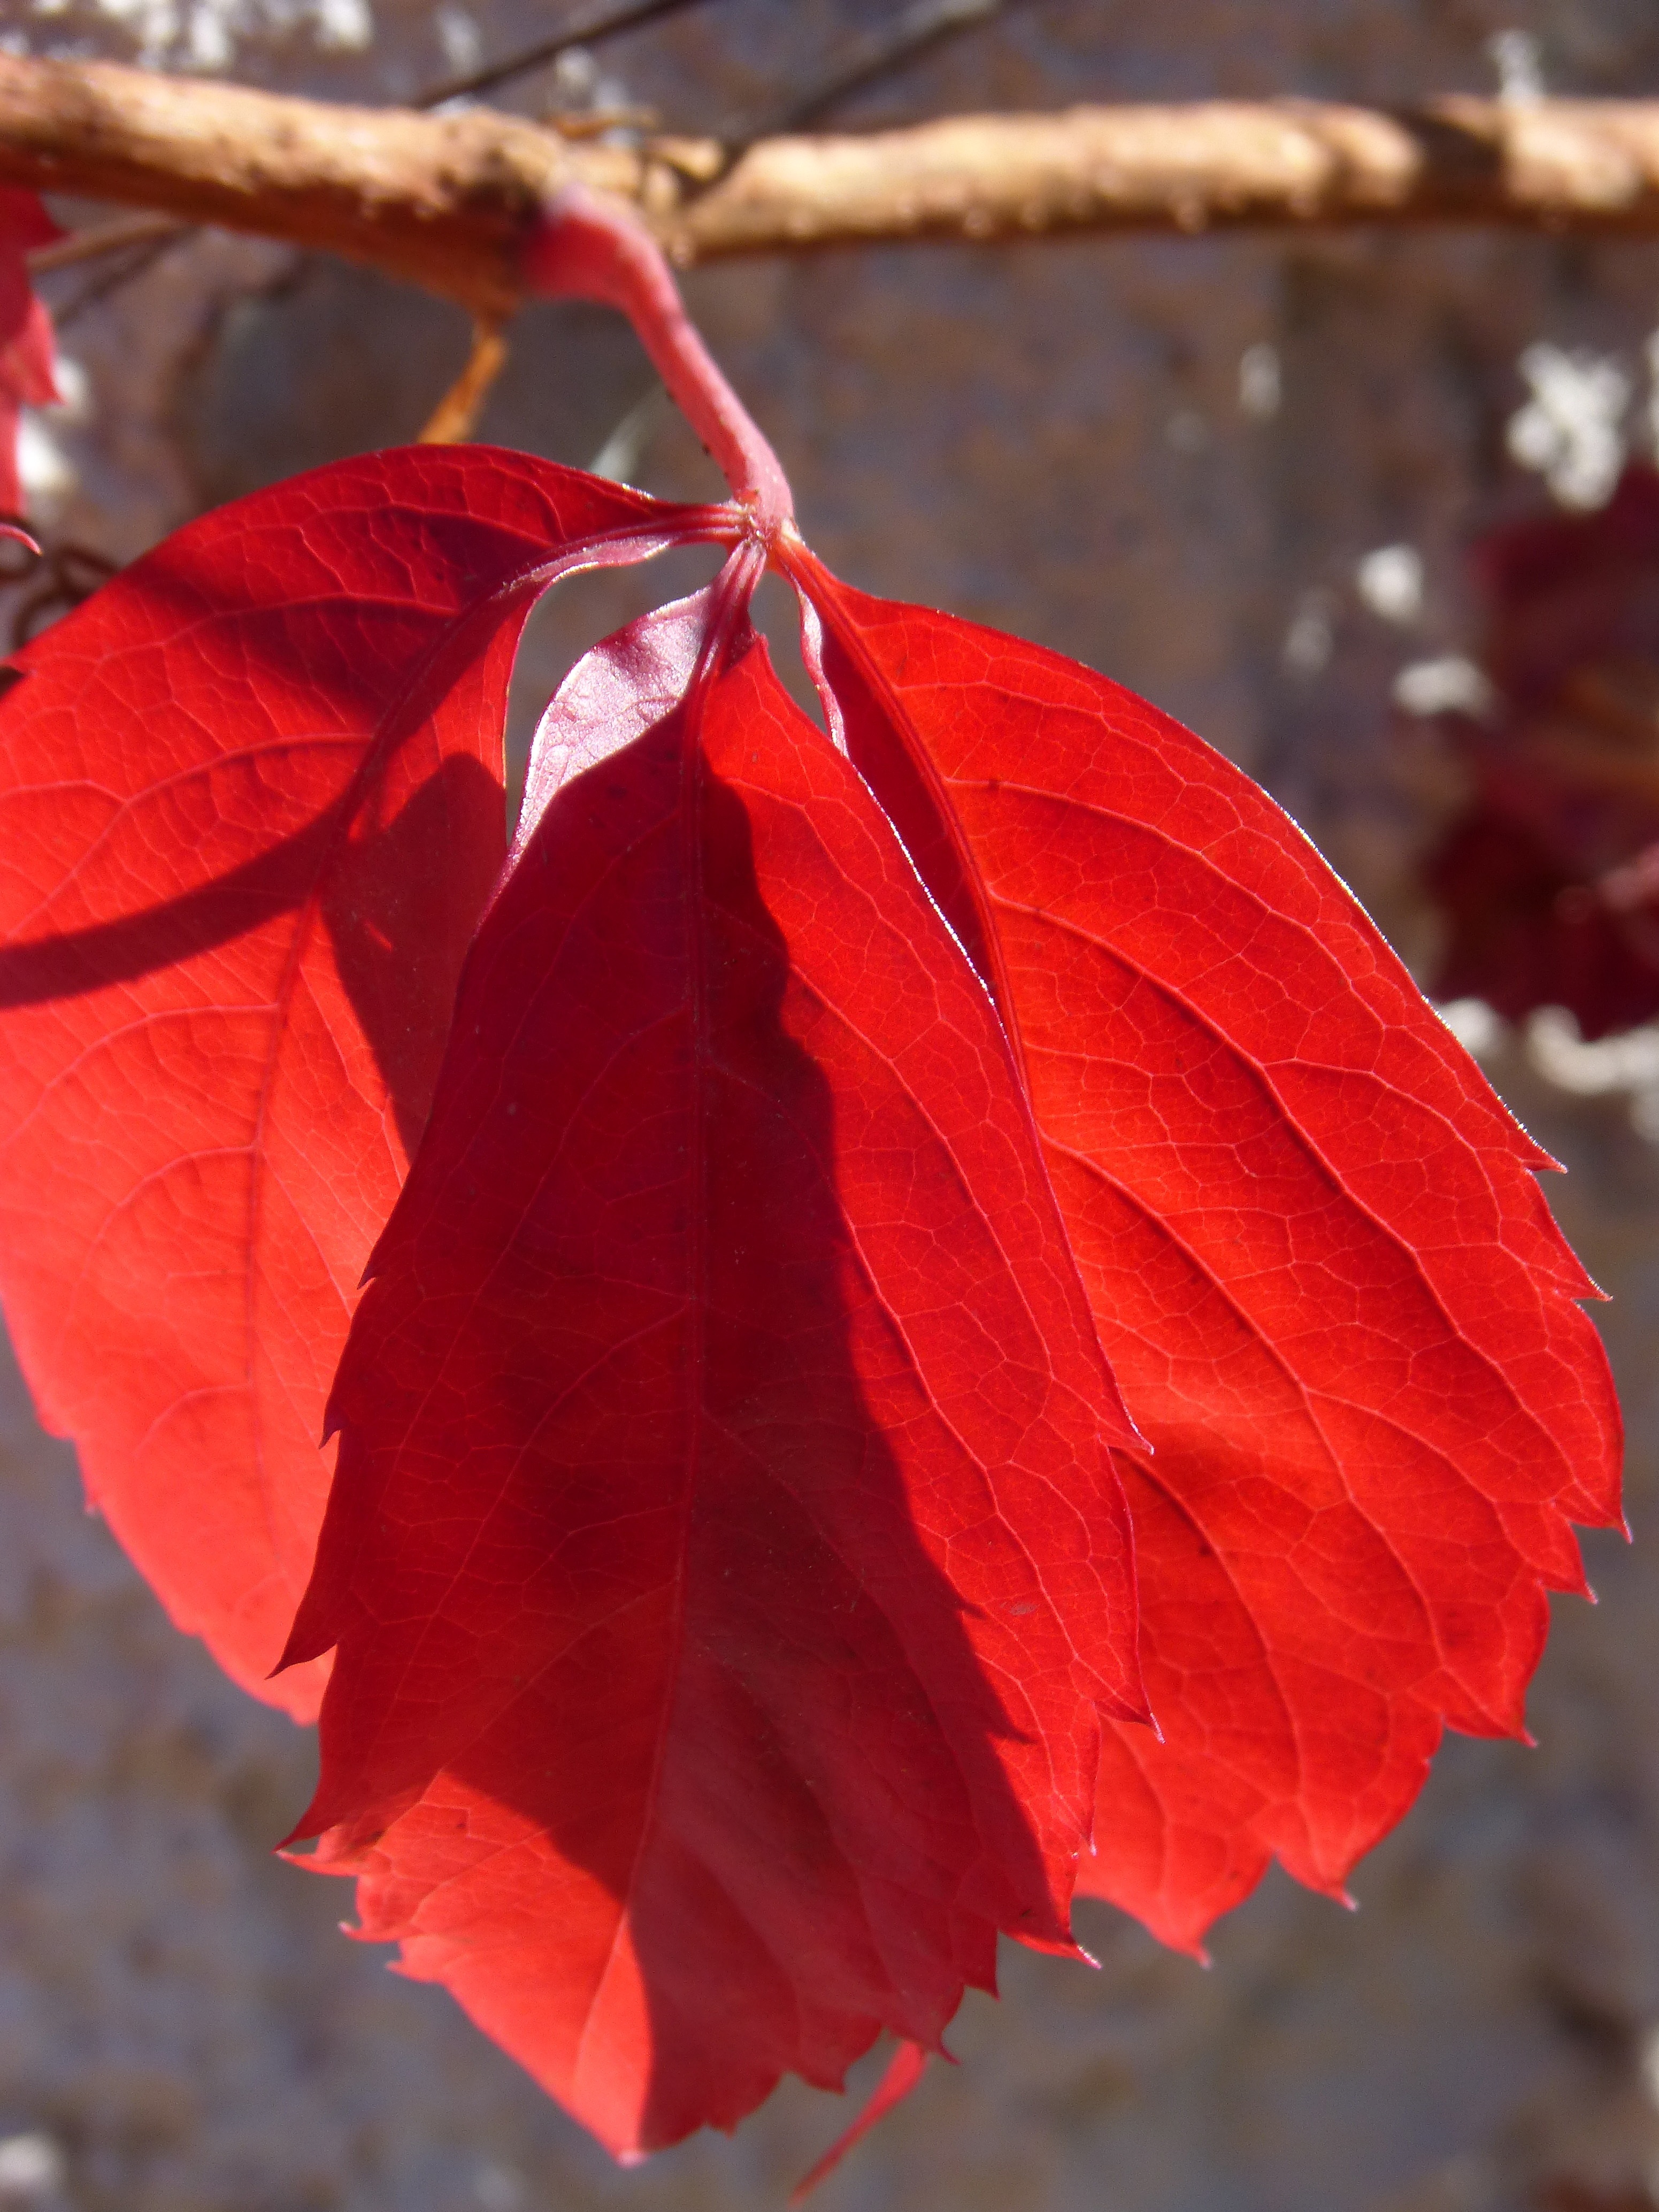
tree, branch, plant, leaf, flower, petal, red, autumn, botany, flora, season, maple leaf, close up, translucent, red leaf, fall leaves, macro photography, flowering plant, rosewood, plant stem